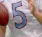
Number: 5